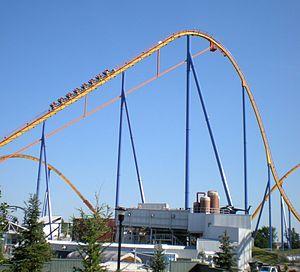
Canada's Wonderland est un parc d'attractions situé à Vaughan, en Ontario, au nord de Toronto. Il fait partie du groupe Cedar Fair. Il est le principal concurrent du parc d'attractions La Ronde et du parc d'attractions Marineland.
Behemoth est une attraction de type montagnes russes en métal du parc Canada's Wonderland, situé à Vaughan, en Ontario, au Canada. Ce sont des hyper montagnes russes conçues et développées par le constructeur suisse Bolliger & Mabillard. Behemoth détenaient les titres des montagnes russes les plus hautes et les plus rapides du Canada jusqu'en 2012 avec l'ouverture de Leviathan, des montagnes russes également produites par Bolliger & Mabillard et construites à l'autre bout de Canada's Wonderland.
Sont considérées comme méga montagnes russes les installations qui mesurent entre 200 et 299 pieds, avec ou sans inversions.